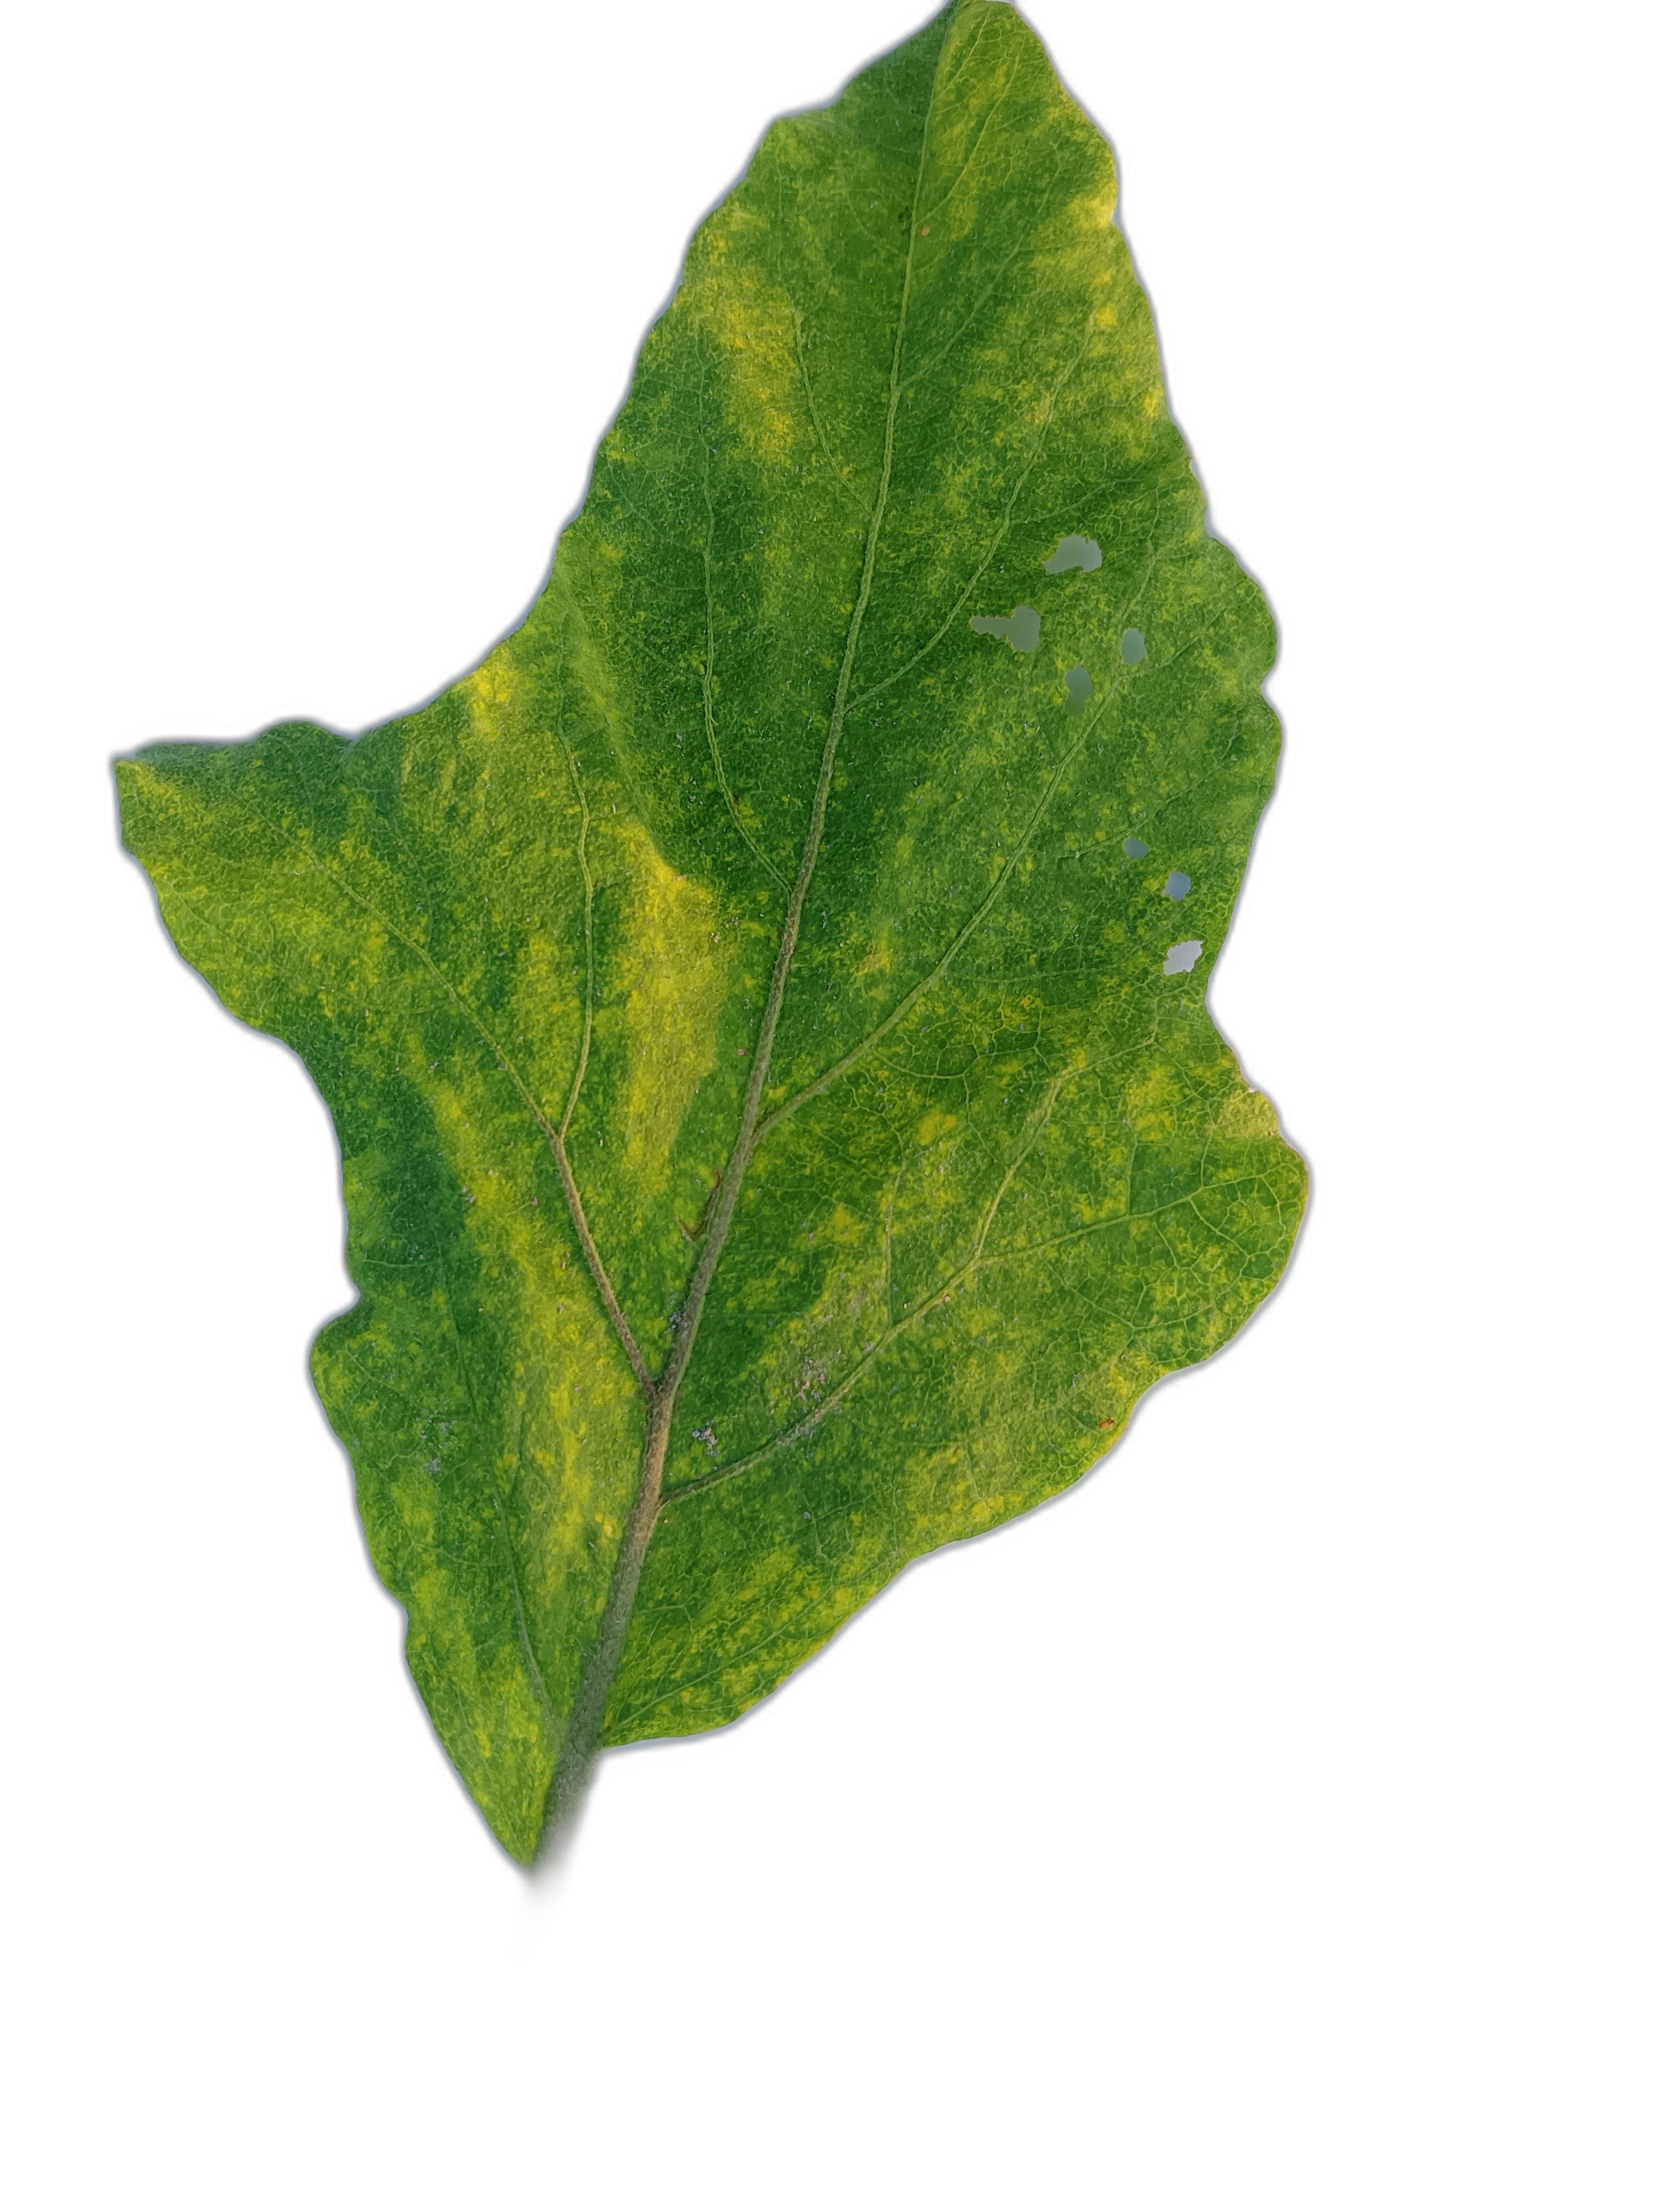
Label: Mosaic Virus Disease